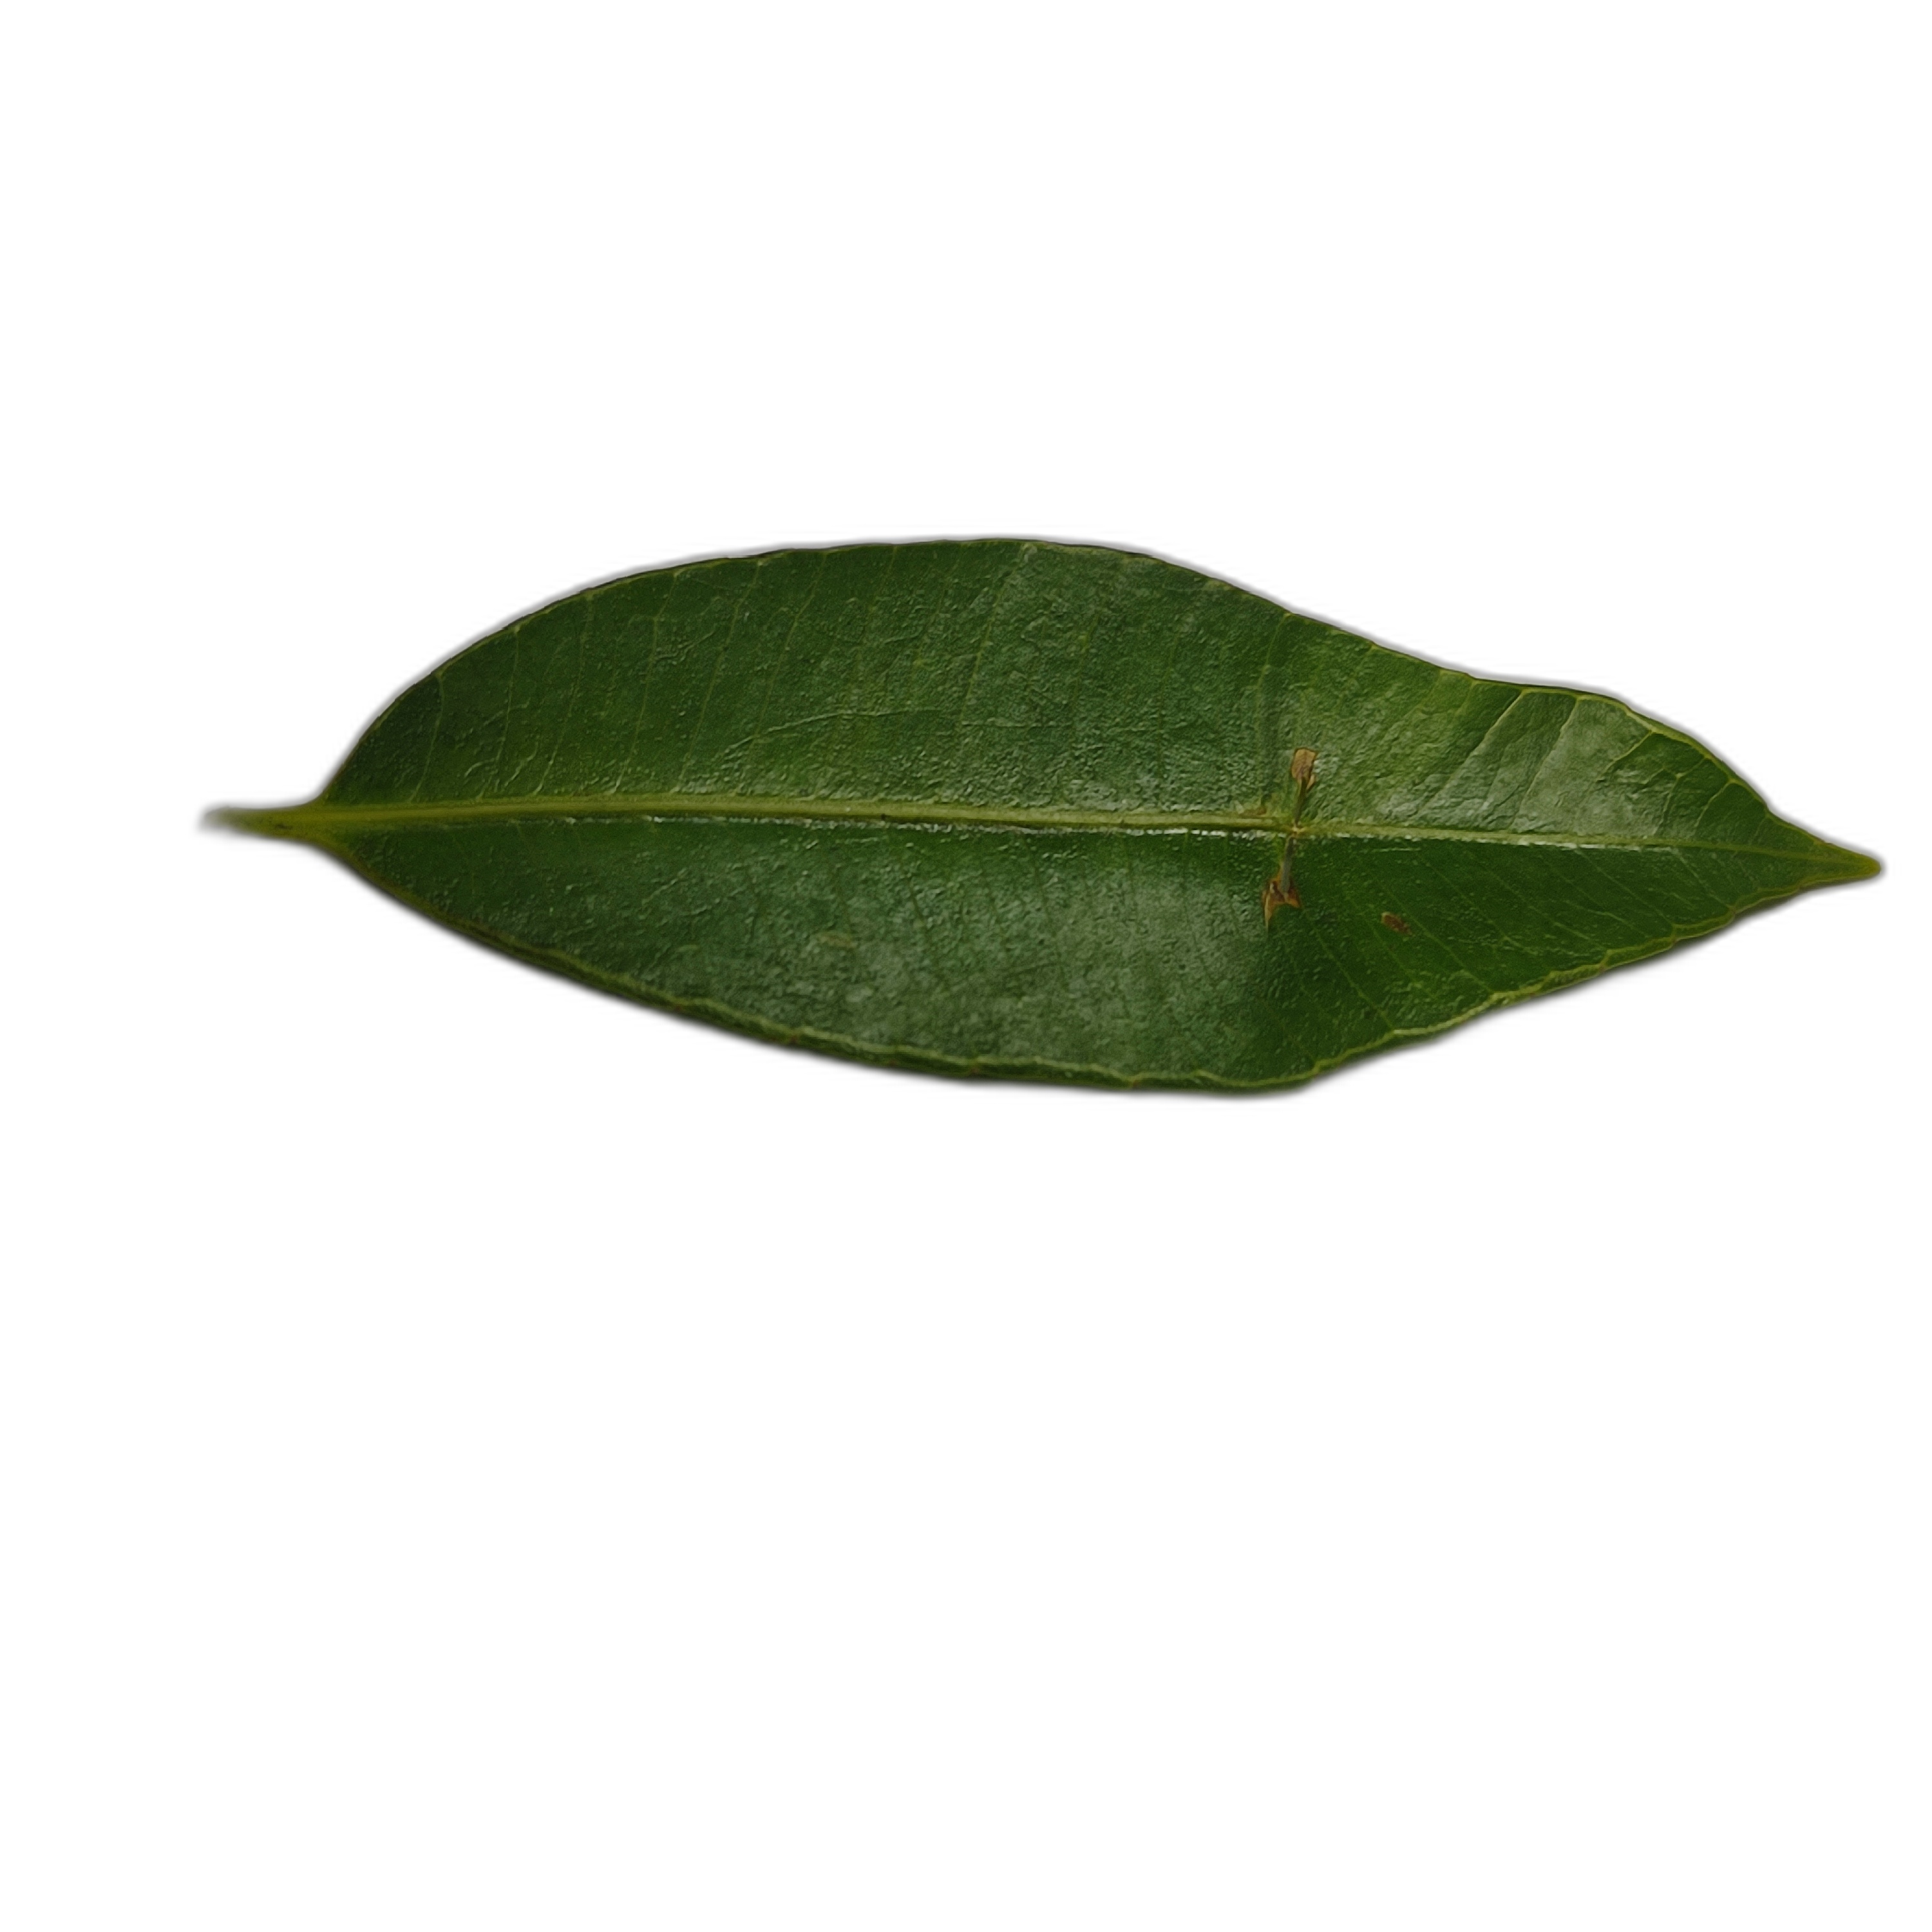
Label: healthy